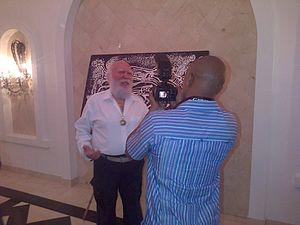
Désastre est une œuvre de l'artiste haïtien Frankétienne. Cette acrylique sur toile a été peinte entre le 15 et le 16 janvier 2010, la même semaine que le séisme de 2010 en Haïti qui a frappé Port-au-Prince, la capitale d'Haïti. L'œuvre représente les victimes sous l'épave de la ville.